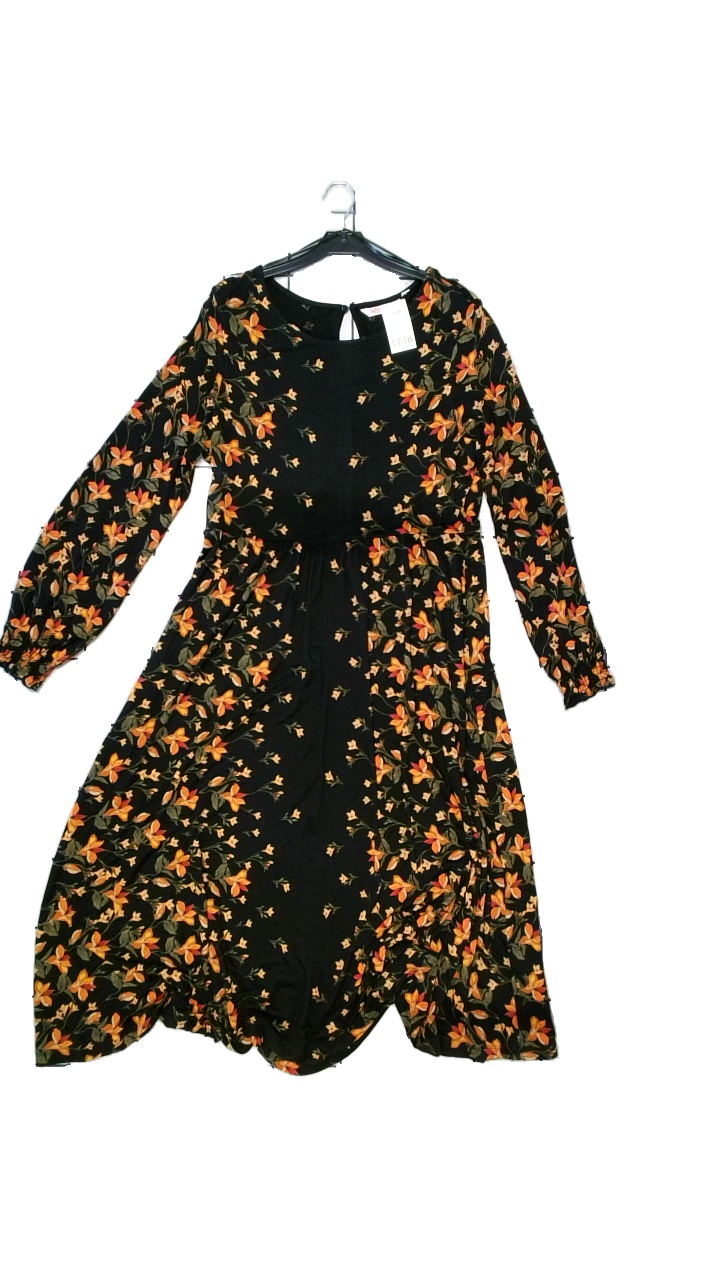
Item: Dress (Ladies)
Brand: Indiska
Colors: Black, Multicolor, Orange, Green
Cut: Loose
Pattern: Floral print
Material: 100% viscose
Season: All
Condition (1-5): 5
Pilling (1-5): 4
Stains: Minor
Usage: Reuse
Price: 150-250